Jambon-beurre

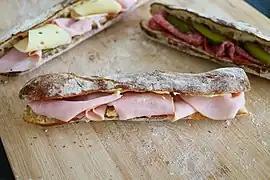
Classic jambon-beurre (foreground)

A), also known as a parisien, is a French ham sandwich made of a baguette sliced open, spread with butter and filled with slices of ham. More than three million "jambon-beurre" sandwiches are sold in France each day, more than any other kind of sandwich, except for hamburgers.